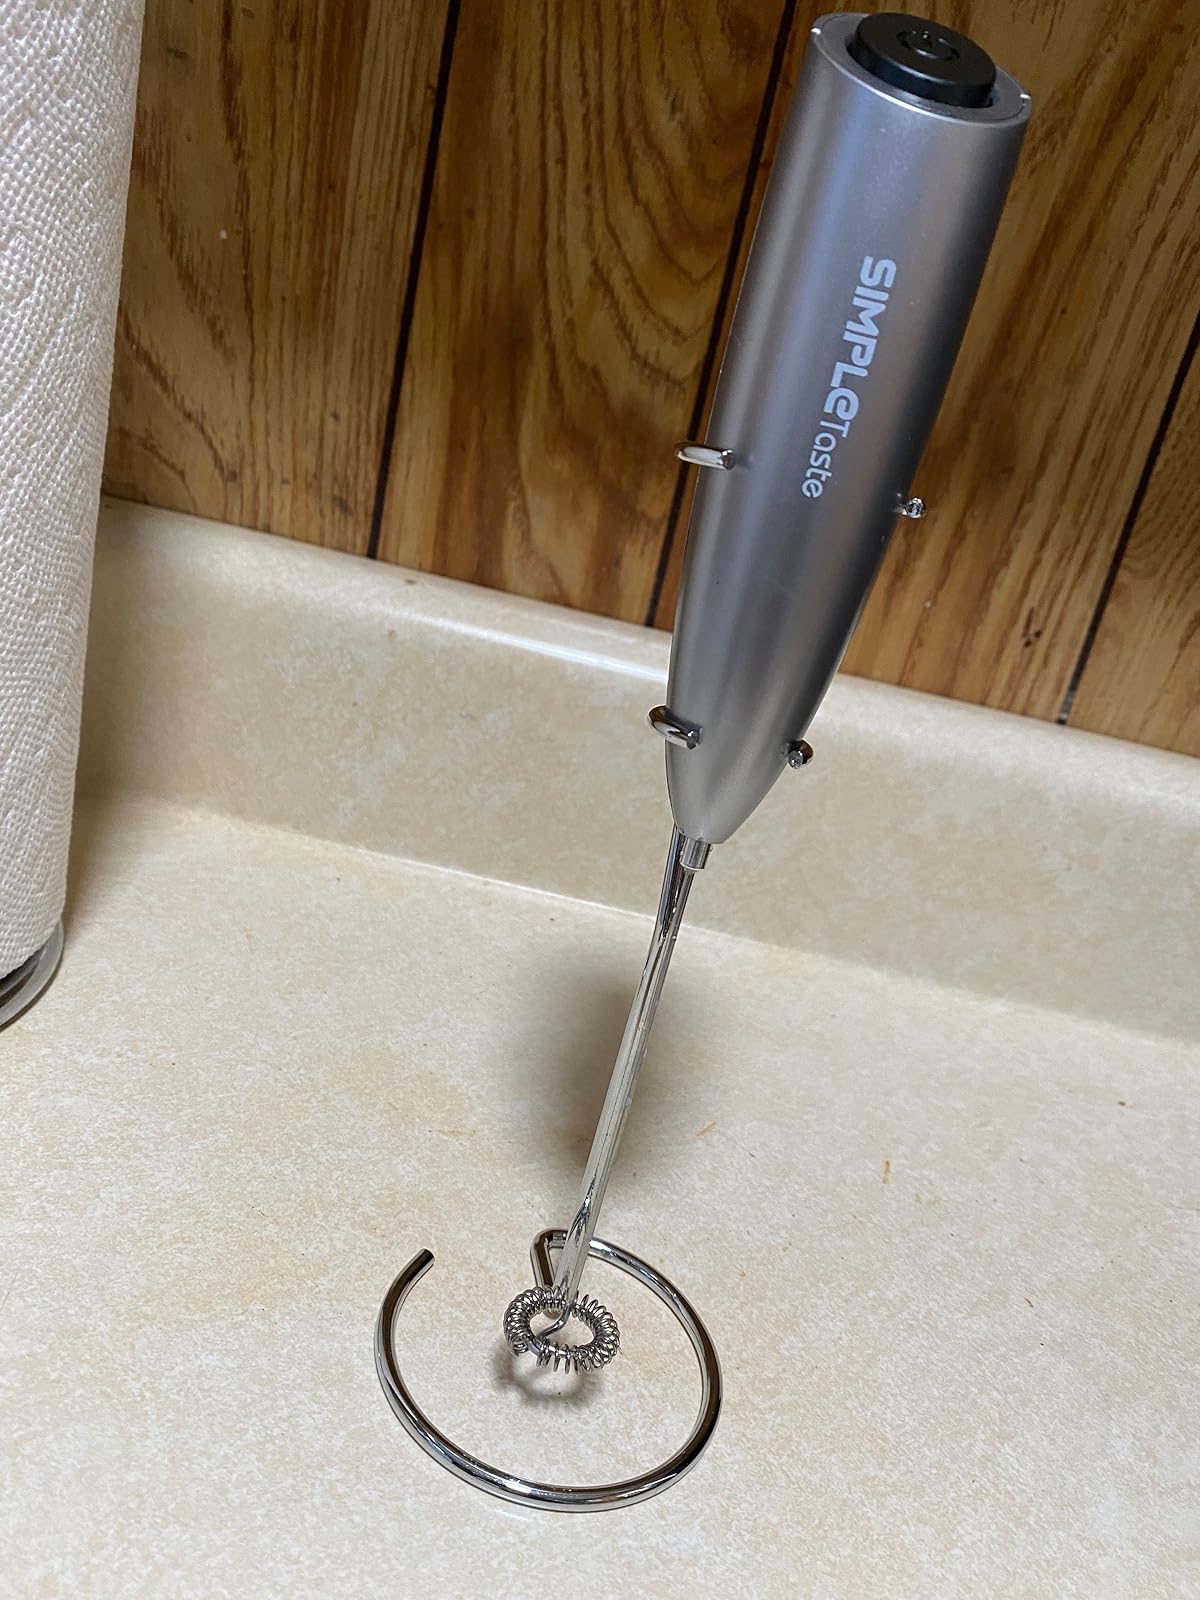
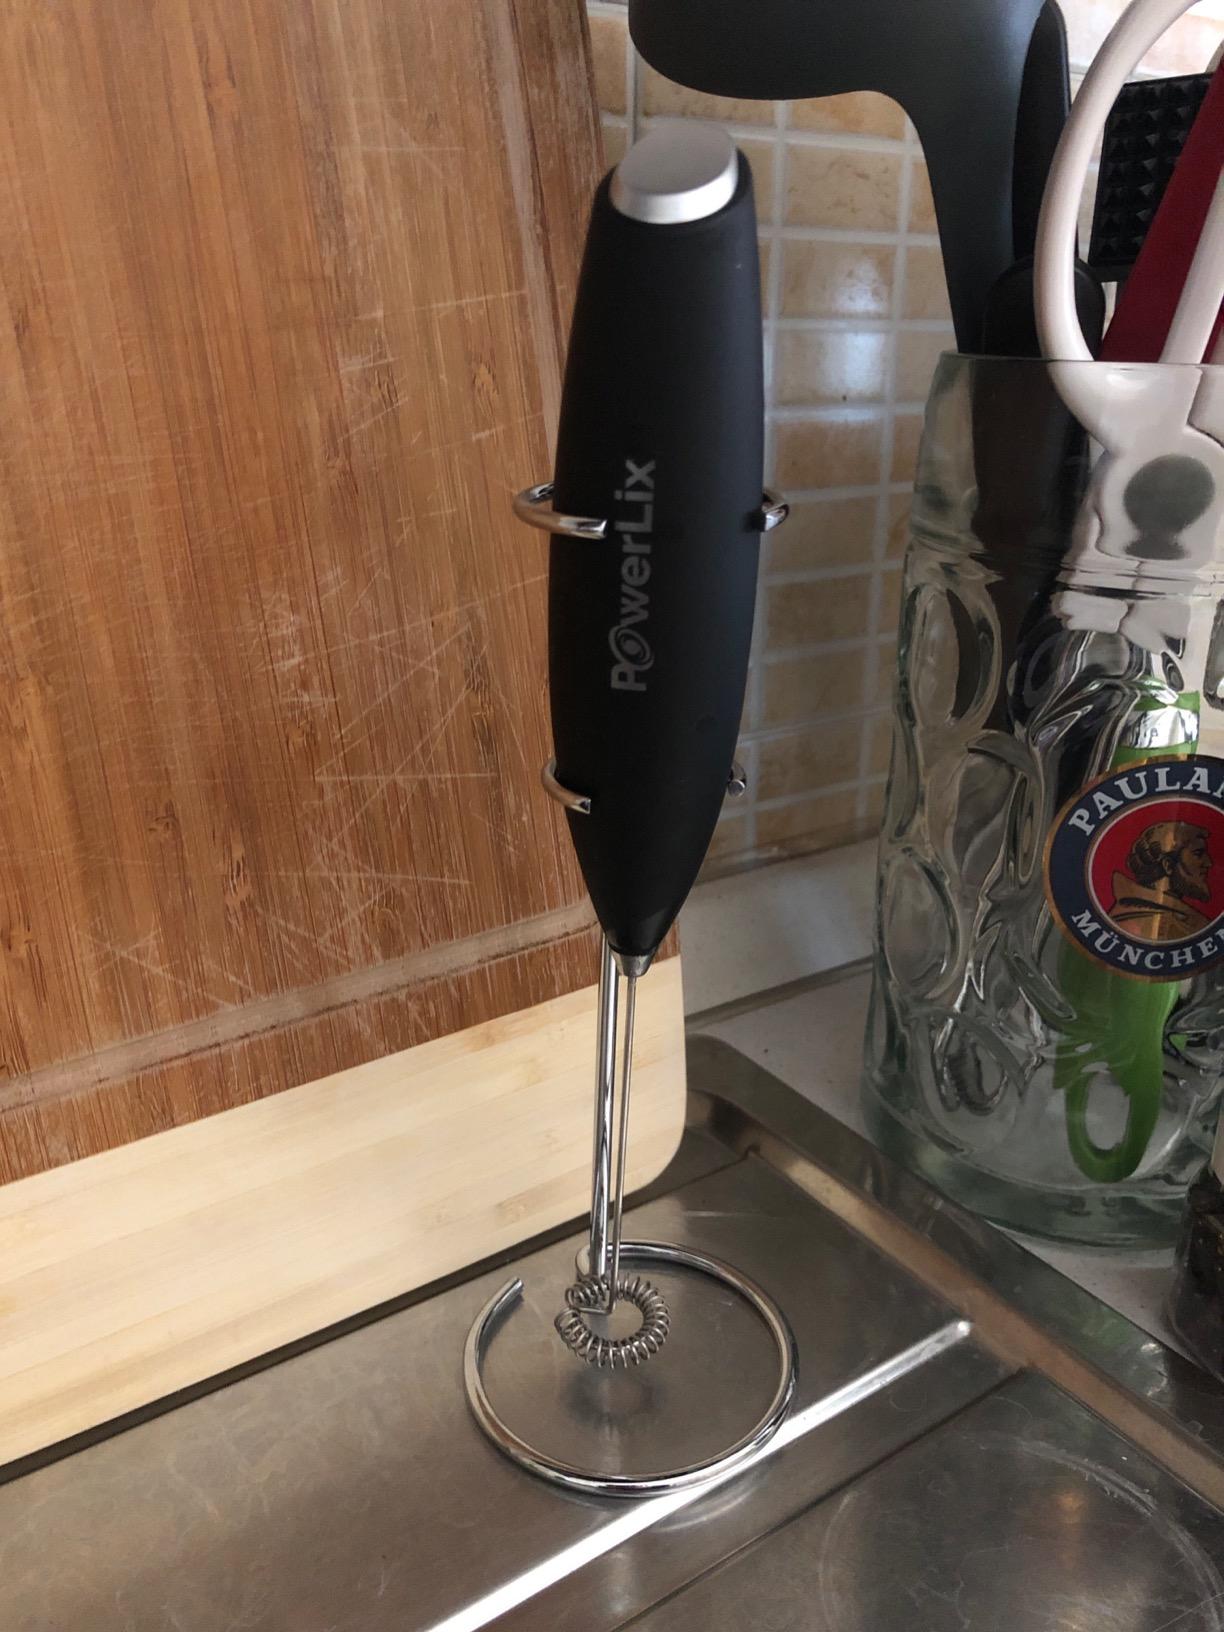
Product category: items_mixer
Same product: no